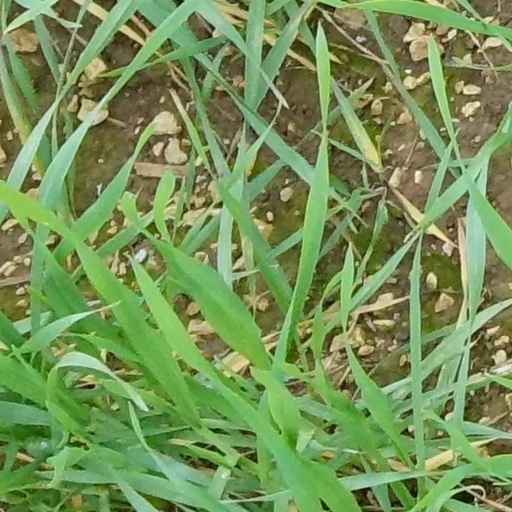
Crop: wheat